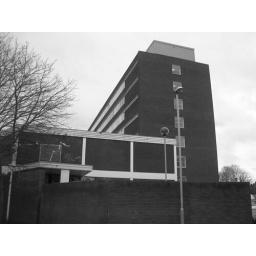
This is part of the shopping precinct in Chorlton and I think works better in black &amp;amp; white ;)